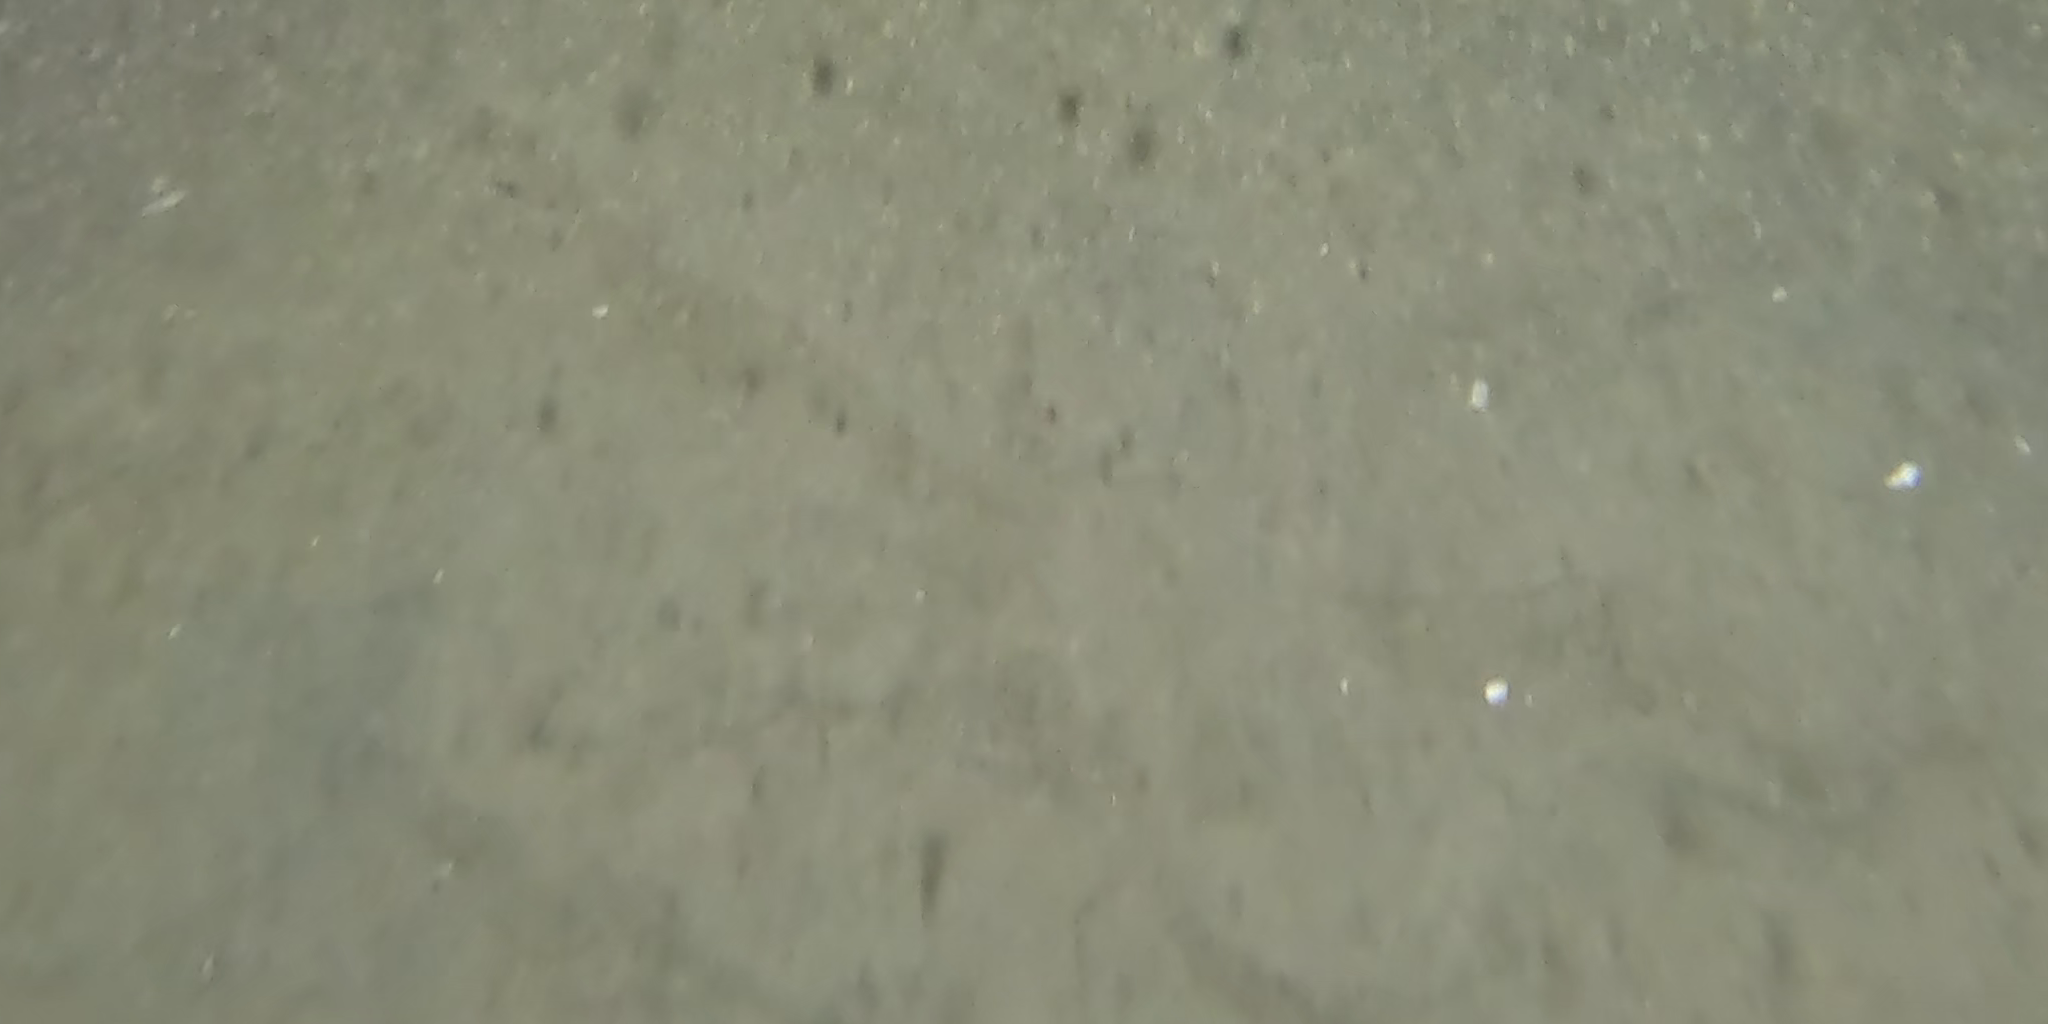
Seabed habitat: sand